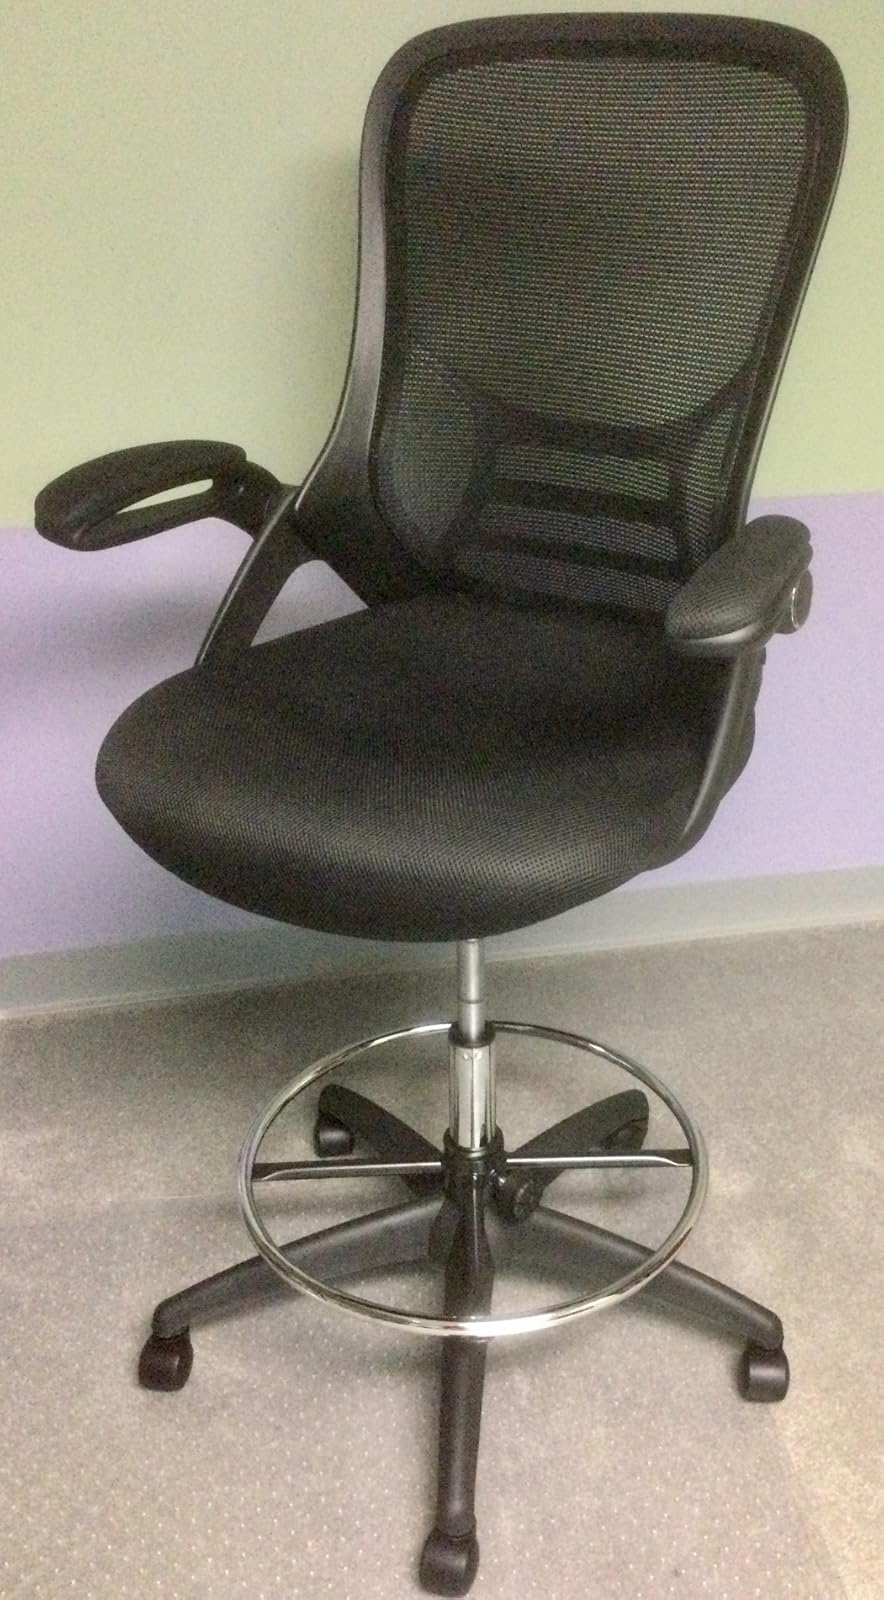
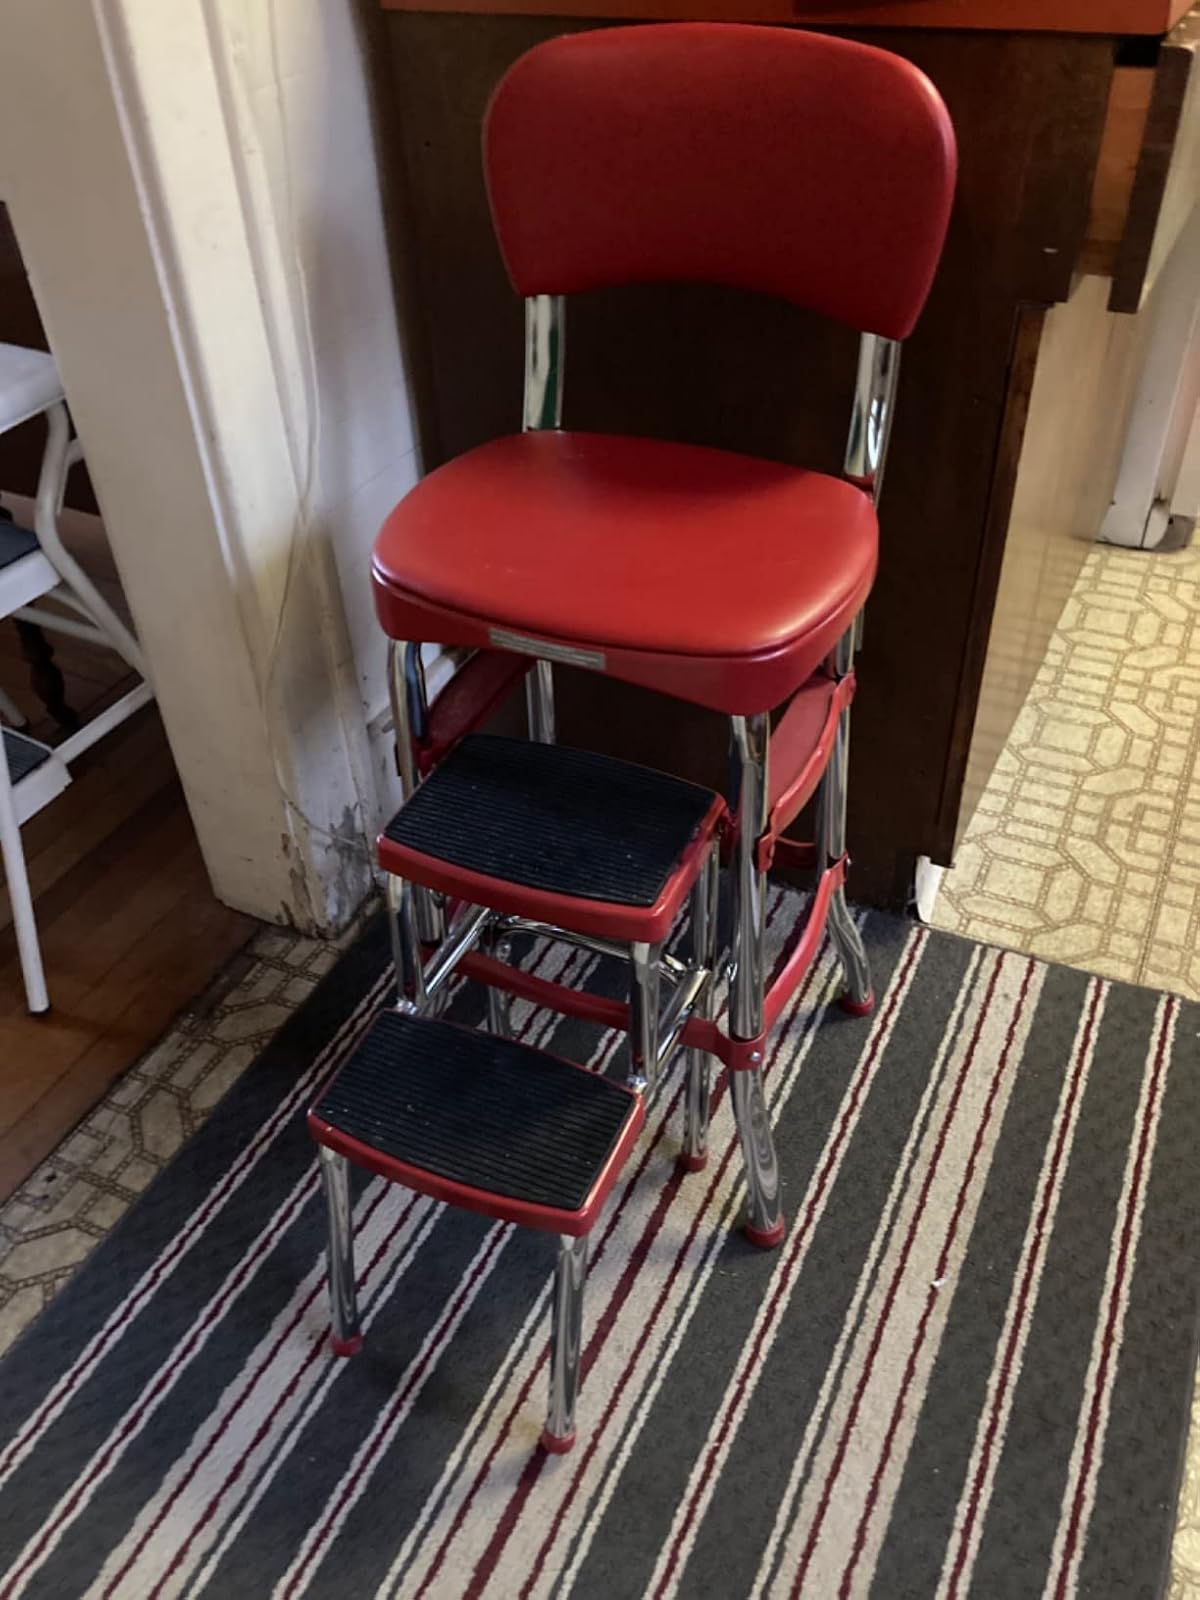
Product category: items_chair
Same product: no